Charles Duke

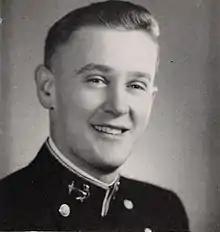
As a U.S. Naval Academy midshipman in 1957

As a boy, Duke and his brother Bill made model aircraft. A congenital heart defect caused Bill to drop out of strenuous sports, and eventually inspired him to pursue a career in medicine, but golf was a sport that they enjoyed together. Duke was active in the Boy Scouts of America and earned its highest rank, Eagle Scout in 1946. He attended Lancaster High School. Duke decided that he would like to pursue a military career. Since his father had served in the Navy, he wanted to go to the United States Naval Academy in Annapolis, Maryland.